Galusha House

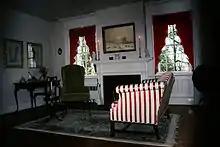
Front Parlor w/original Federal woodwork in ceiling to floor window surrounds, with flaring tops matching mantel.

Truman Galusha (1786 – 1859) was the son of Vermont's early governor, Jonas Galusha, of Shaftsbury and his second wife, Mary Chittenden, the daughter of Thomas Chittenden. Chittenden, Truman Galusha's grandfather, was a close associate of Ethan Allen, Vermont's Revolutionary Hero, and other Allen family members. With them, he was part of the group who drafted a Vermont Constitution, and declared the Vermont Republic in 1777, the first written Constitution for an independent republic in North America. The Vermont Republic is sometimes called "The Green Mountain Republic" today. Chittenden was chosen as the Republic of Vermont's "President," then later "Governor," and after statehood in 1791, elected the state's first governor, serving until 1797.